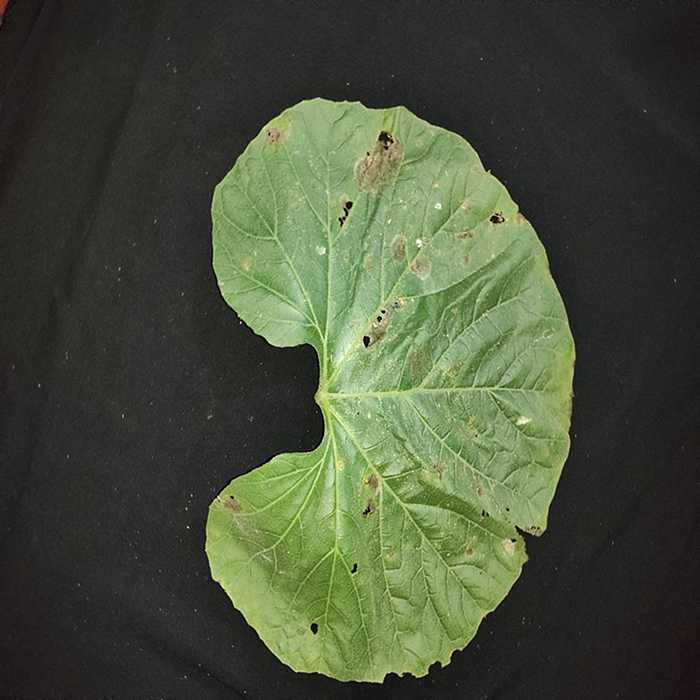
Plant: Bottle gourd
Label: Anthracnose